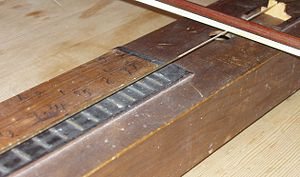
Psalmodikon / Galleri
Et psalmodikon er et musikinstrument som udgøres af en lang, smal resonanskasse med en eller flere strenge udspændt over gribebrættet. Det blev især brugt i Skandinavien i midten af 1800-tallet til støtte for salmesang i skole og hjem.